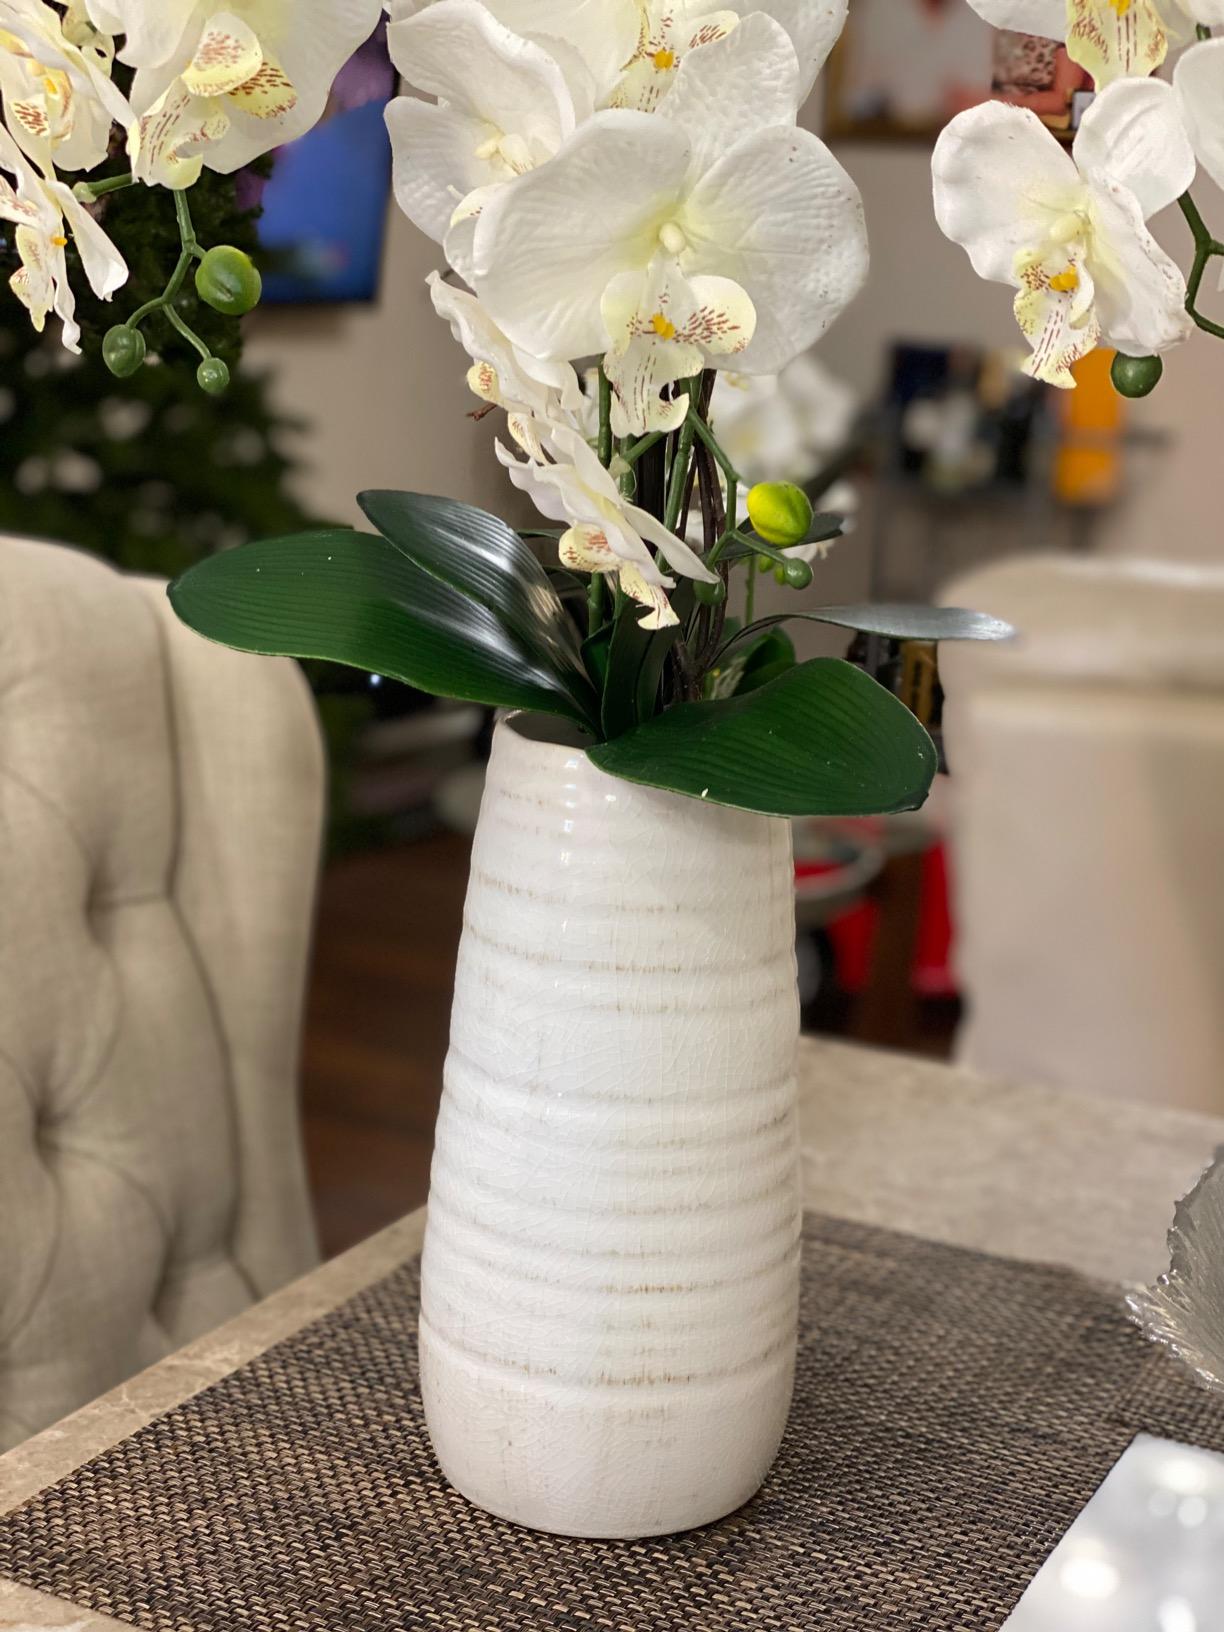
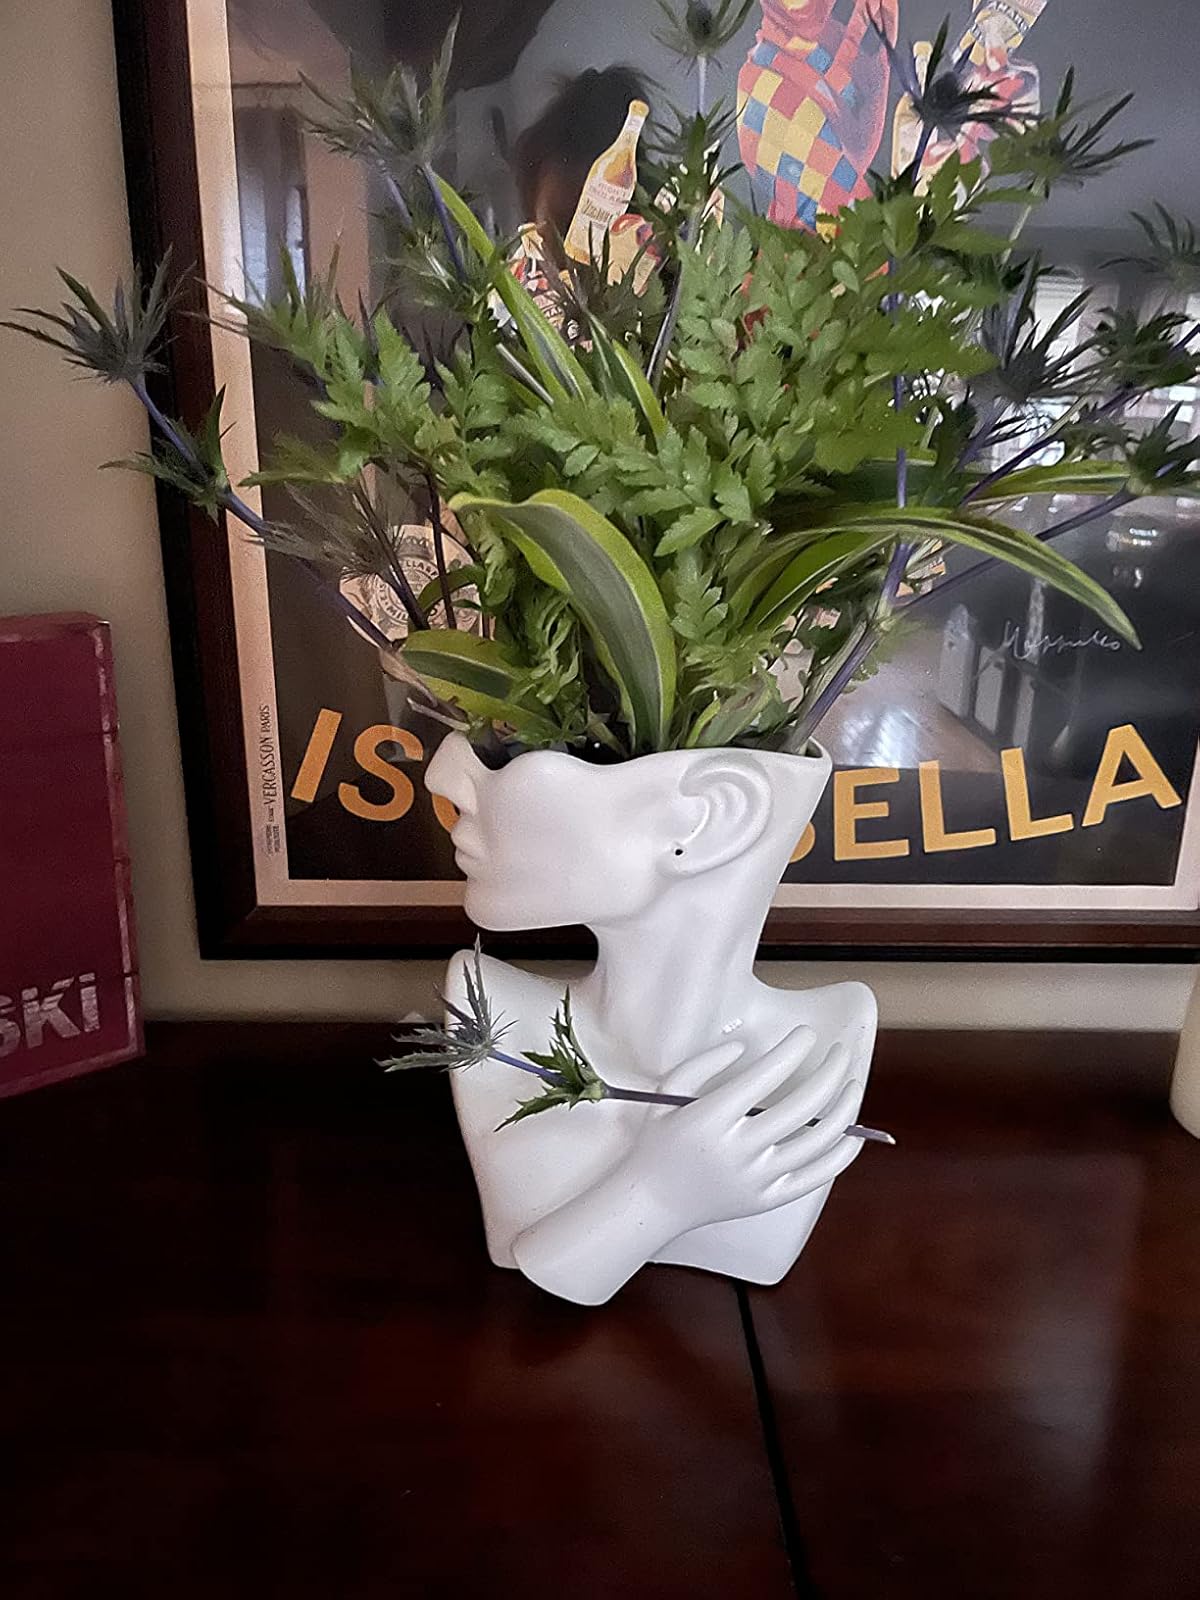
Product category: vase
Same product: no